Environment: real
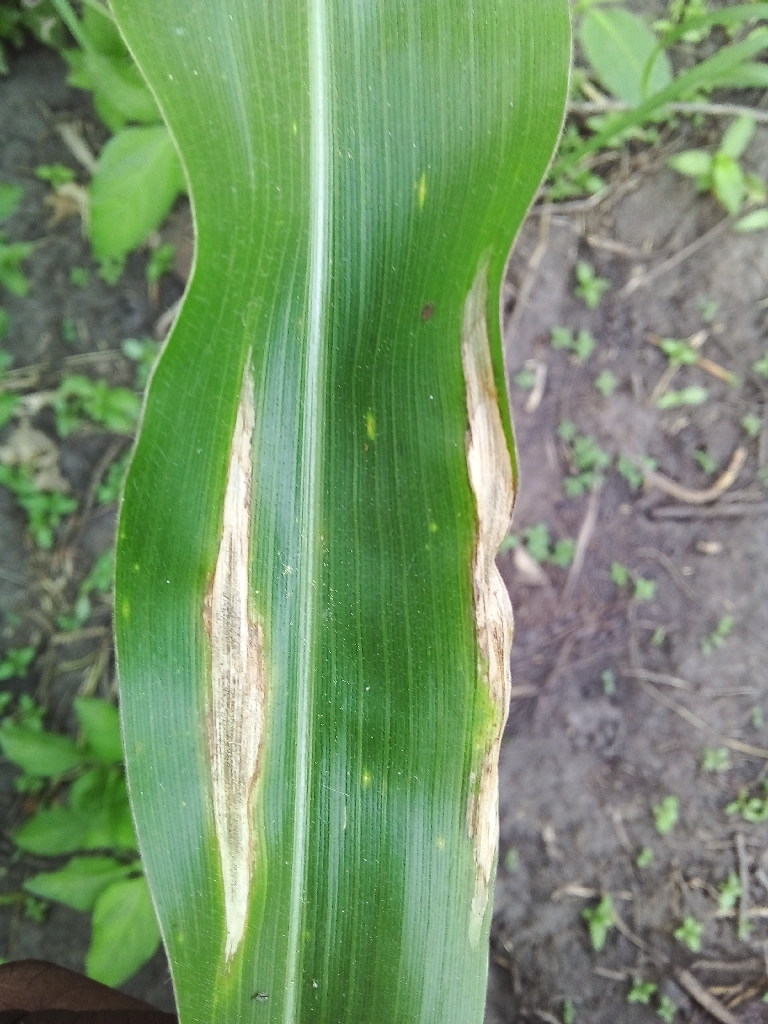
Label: northern_corn_leaf_blight